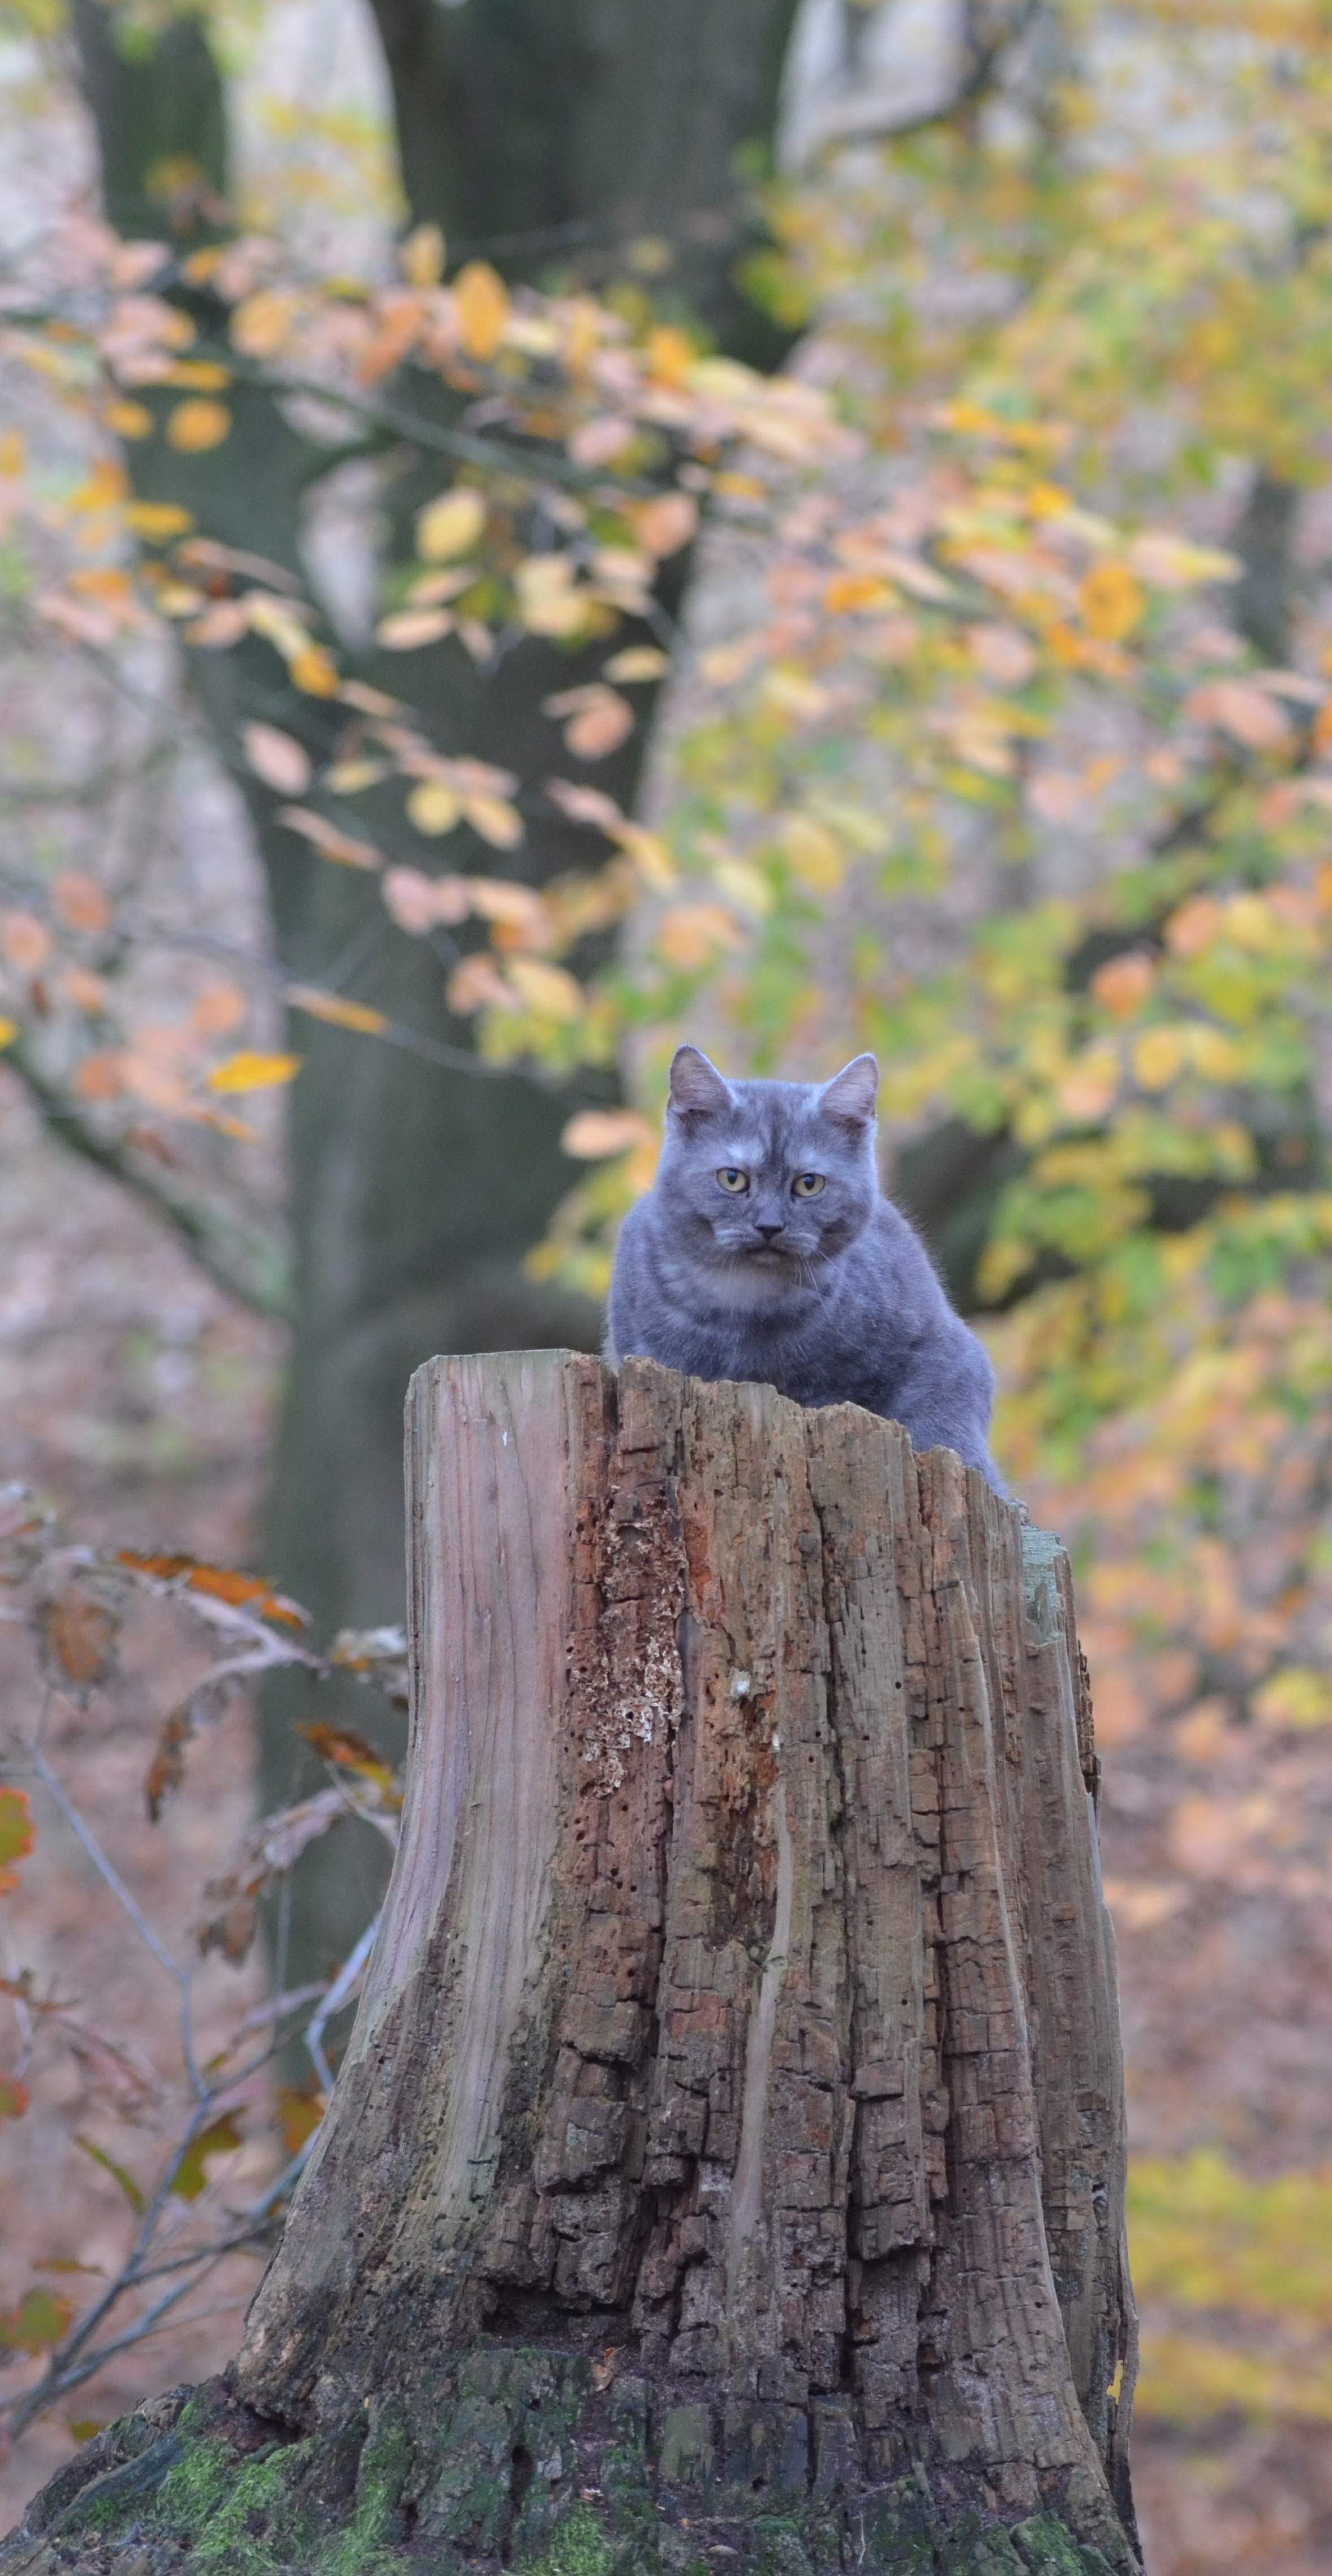
watch, tree, nature, forest, wilderness, plant, wood, leaf, flower, trunk, cute, wildlife, pet, fur, spring, kitten, cat, autumn, park, season, fauna, leaves, woodland, tree stump, mieze, woody plant